List of professional wrestling attendance records on the independent circuit

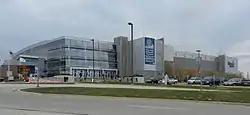
The Sears Centre Arena hosted All In on September 1, 2018. With 11,263 fans in attendance, it is the highest attended independent wrestling event of all time.

This is a list of professional wrestling attendance records on the independent circuit. There are many professional wrestling shows held at sporting events, often as part of half-time or post-game shows, or major public gatherings that have ranged from 12,000 to 35,000 people. The most attended live event of all time, however, is All In which was attended by 11,263 fans. Co-promoted by Cody Rhodes and The Young Bucks (Matt Jackson and Nick Jackson), it was the first non-World Championship Wrestling or World Wrestling Entertainment event in the United States to sell 10,000 tickets since 1993.